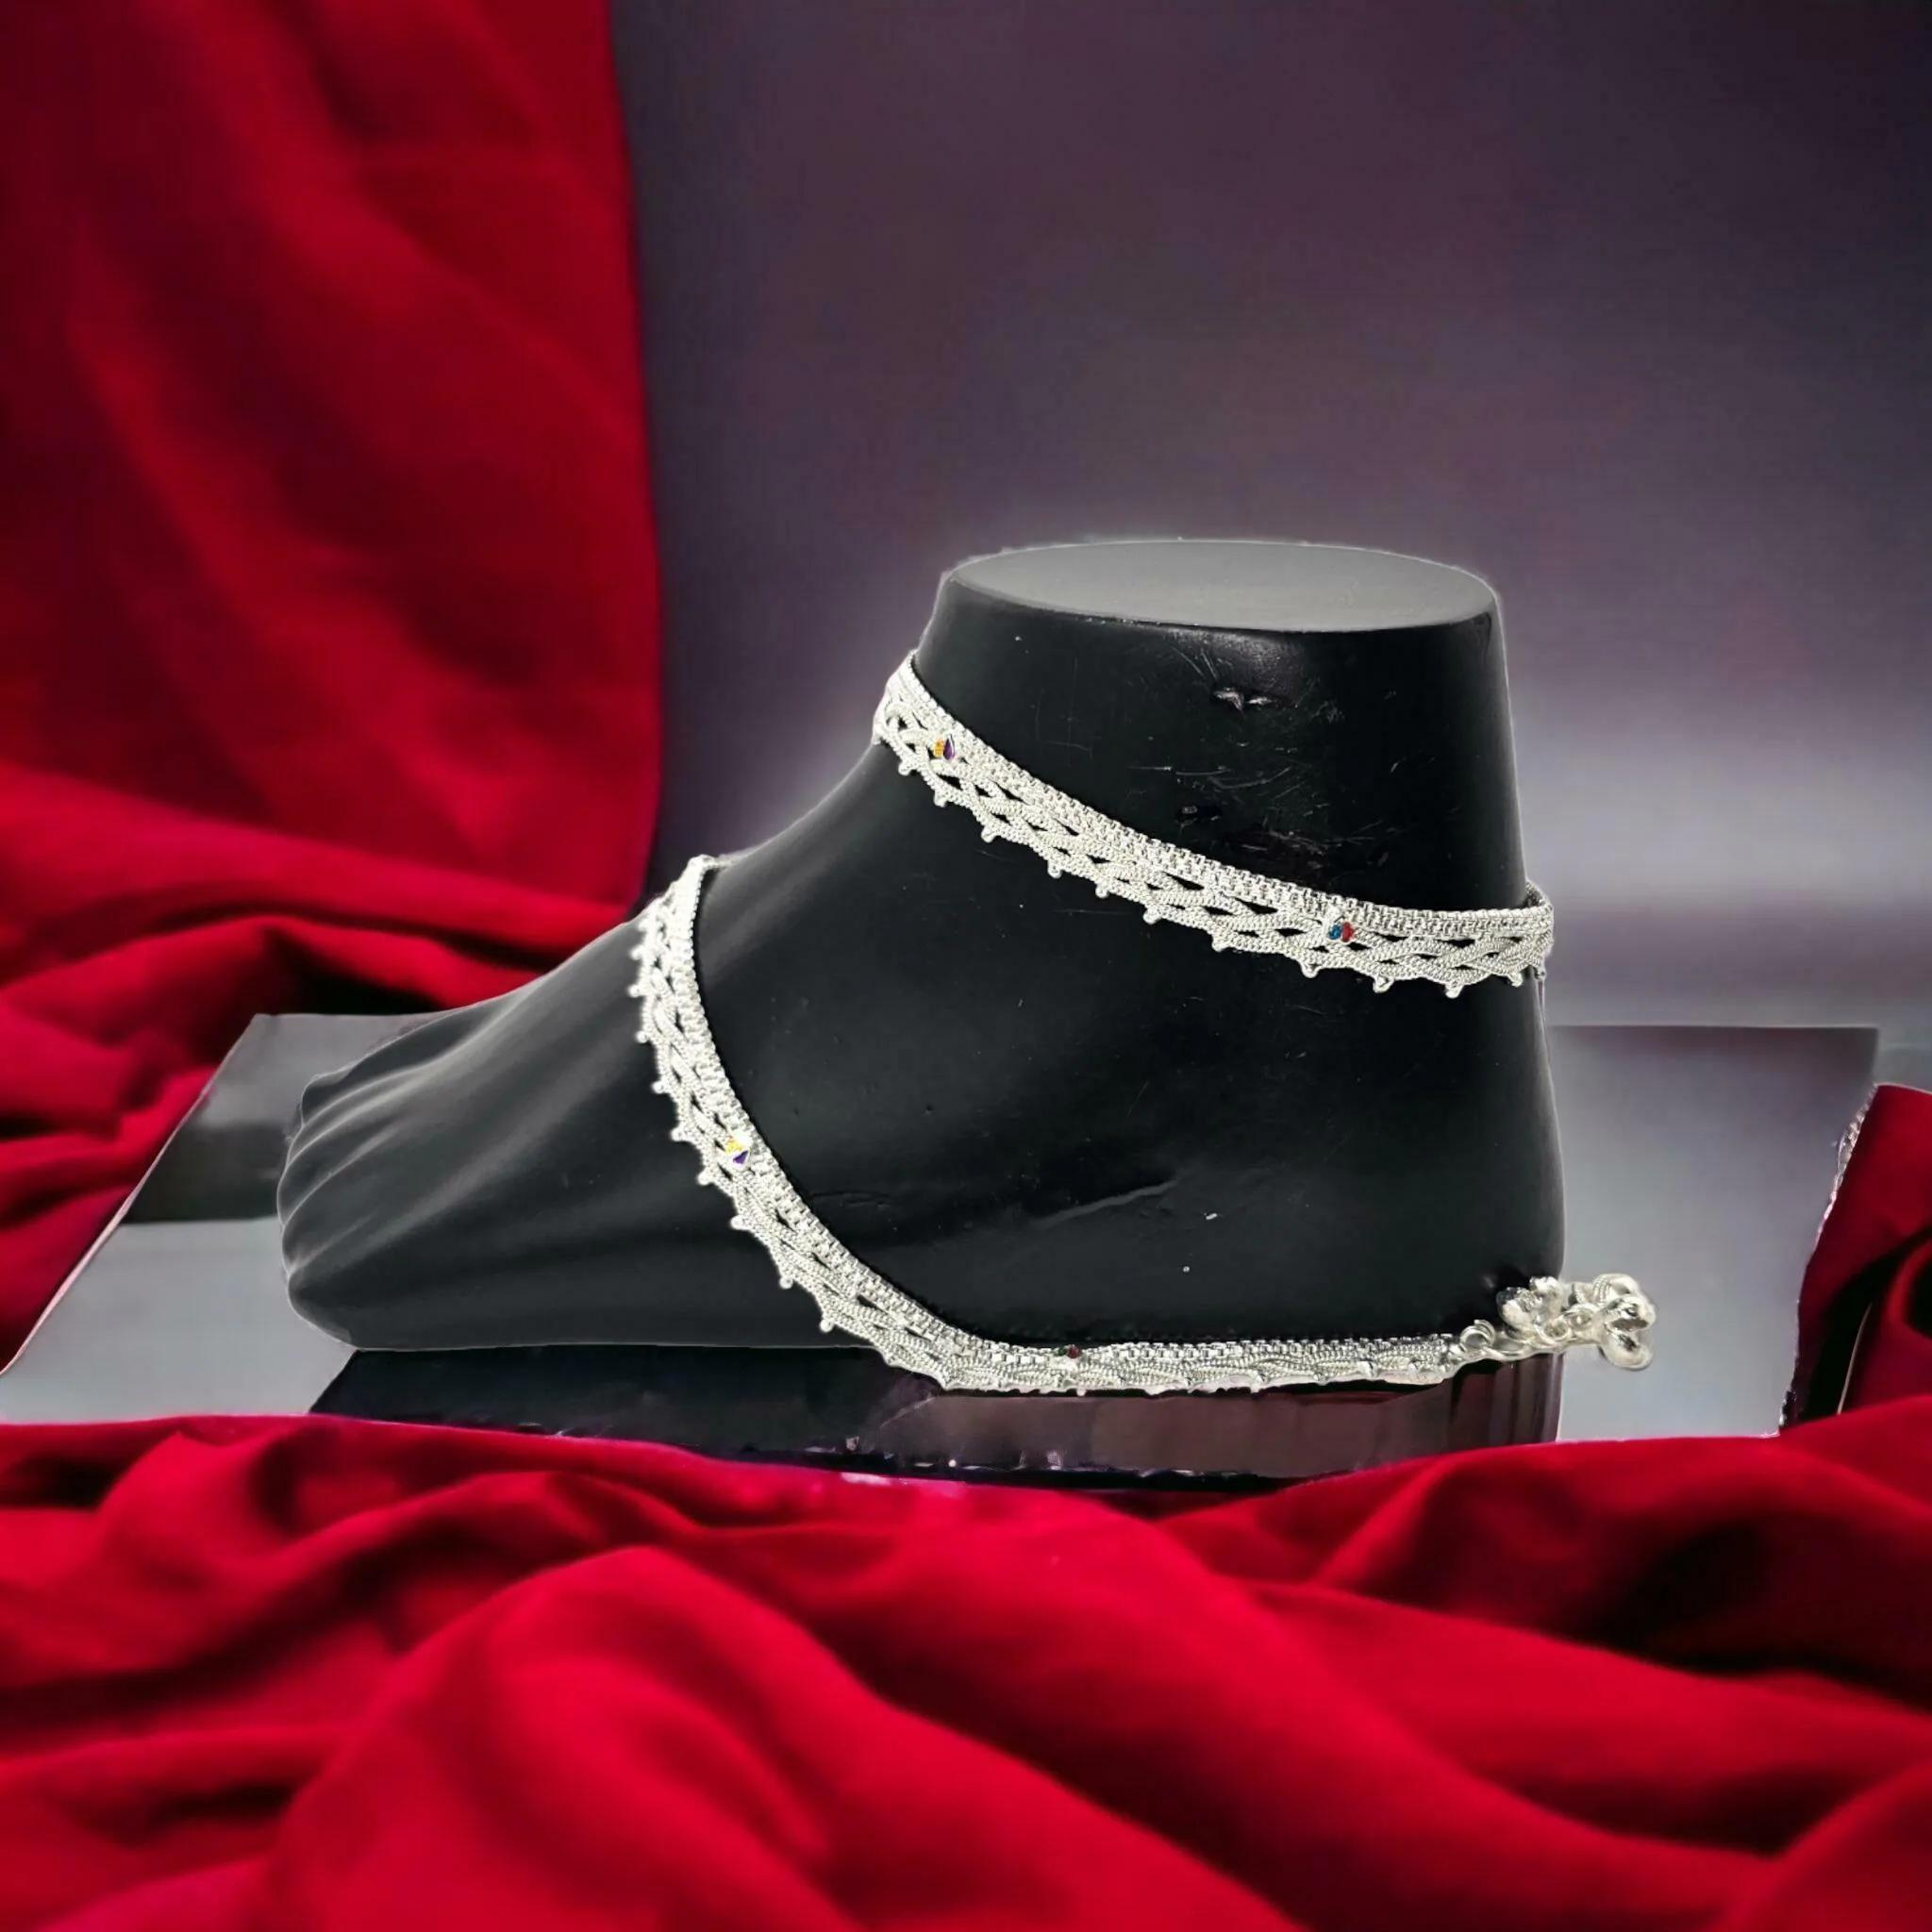
BR Ornaments A091 Alloy Anklet (Pack of 2)
Type: Anklet
Brand: BR Ornaments
Price: Rs. 319
 This silver anklet looks good with all indian outfitsor traditional outfits suitable girls and women of all ages. grab this pair of anklets, you will feel stylish ankle and shining silver anklet will make beautiful, you must buy the sns traders anklets you will never go wrong with the latest design, fancy anklets in silver jewellery.